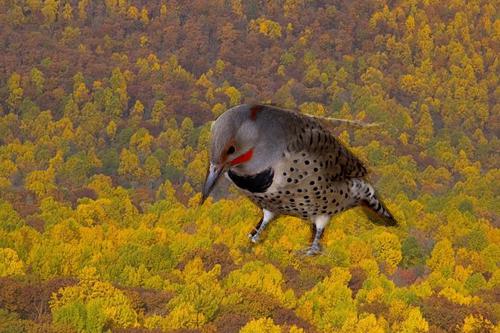
Bird species: Northern_Flicker
Bird type: landbird
Background: land